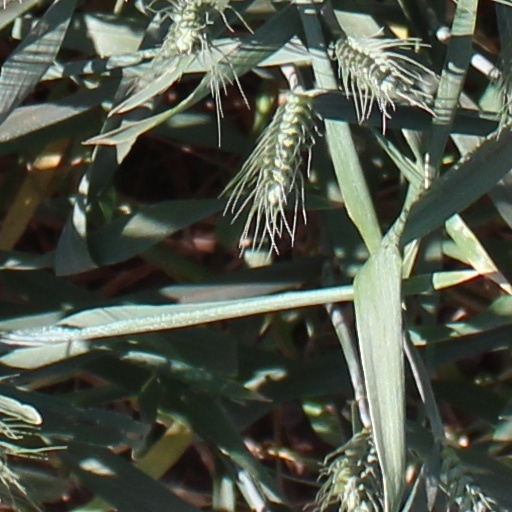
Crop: wheat